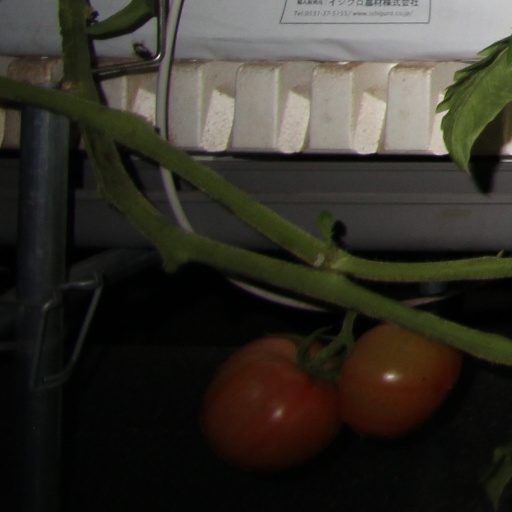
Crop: tomato